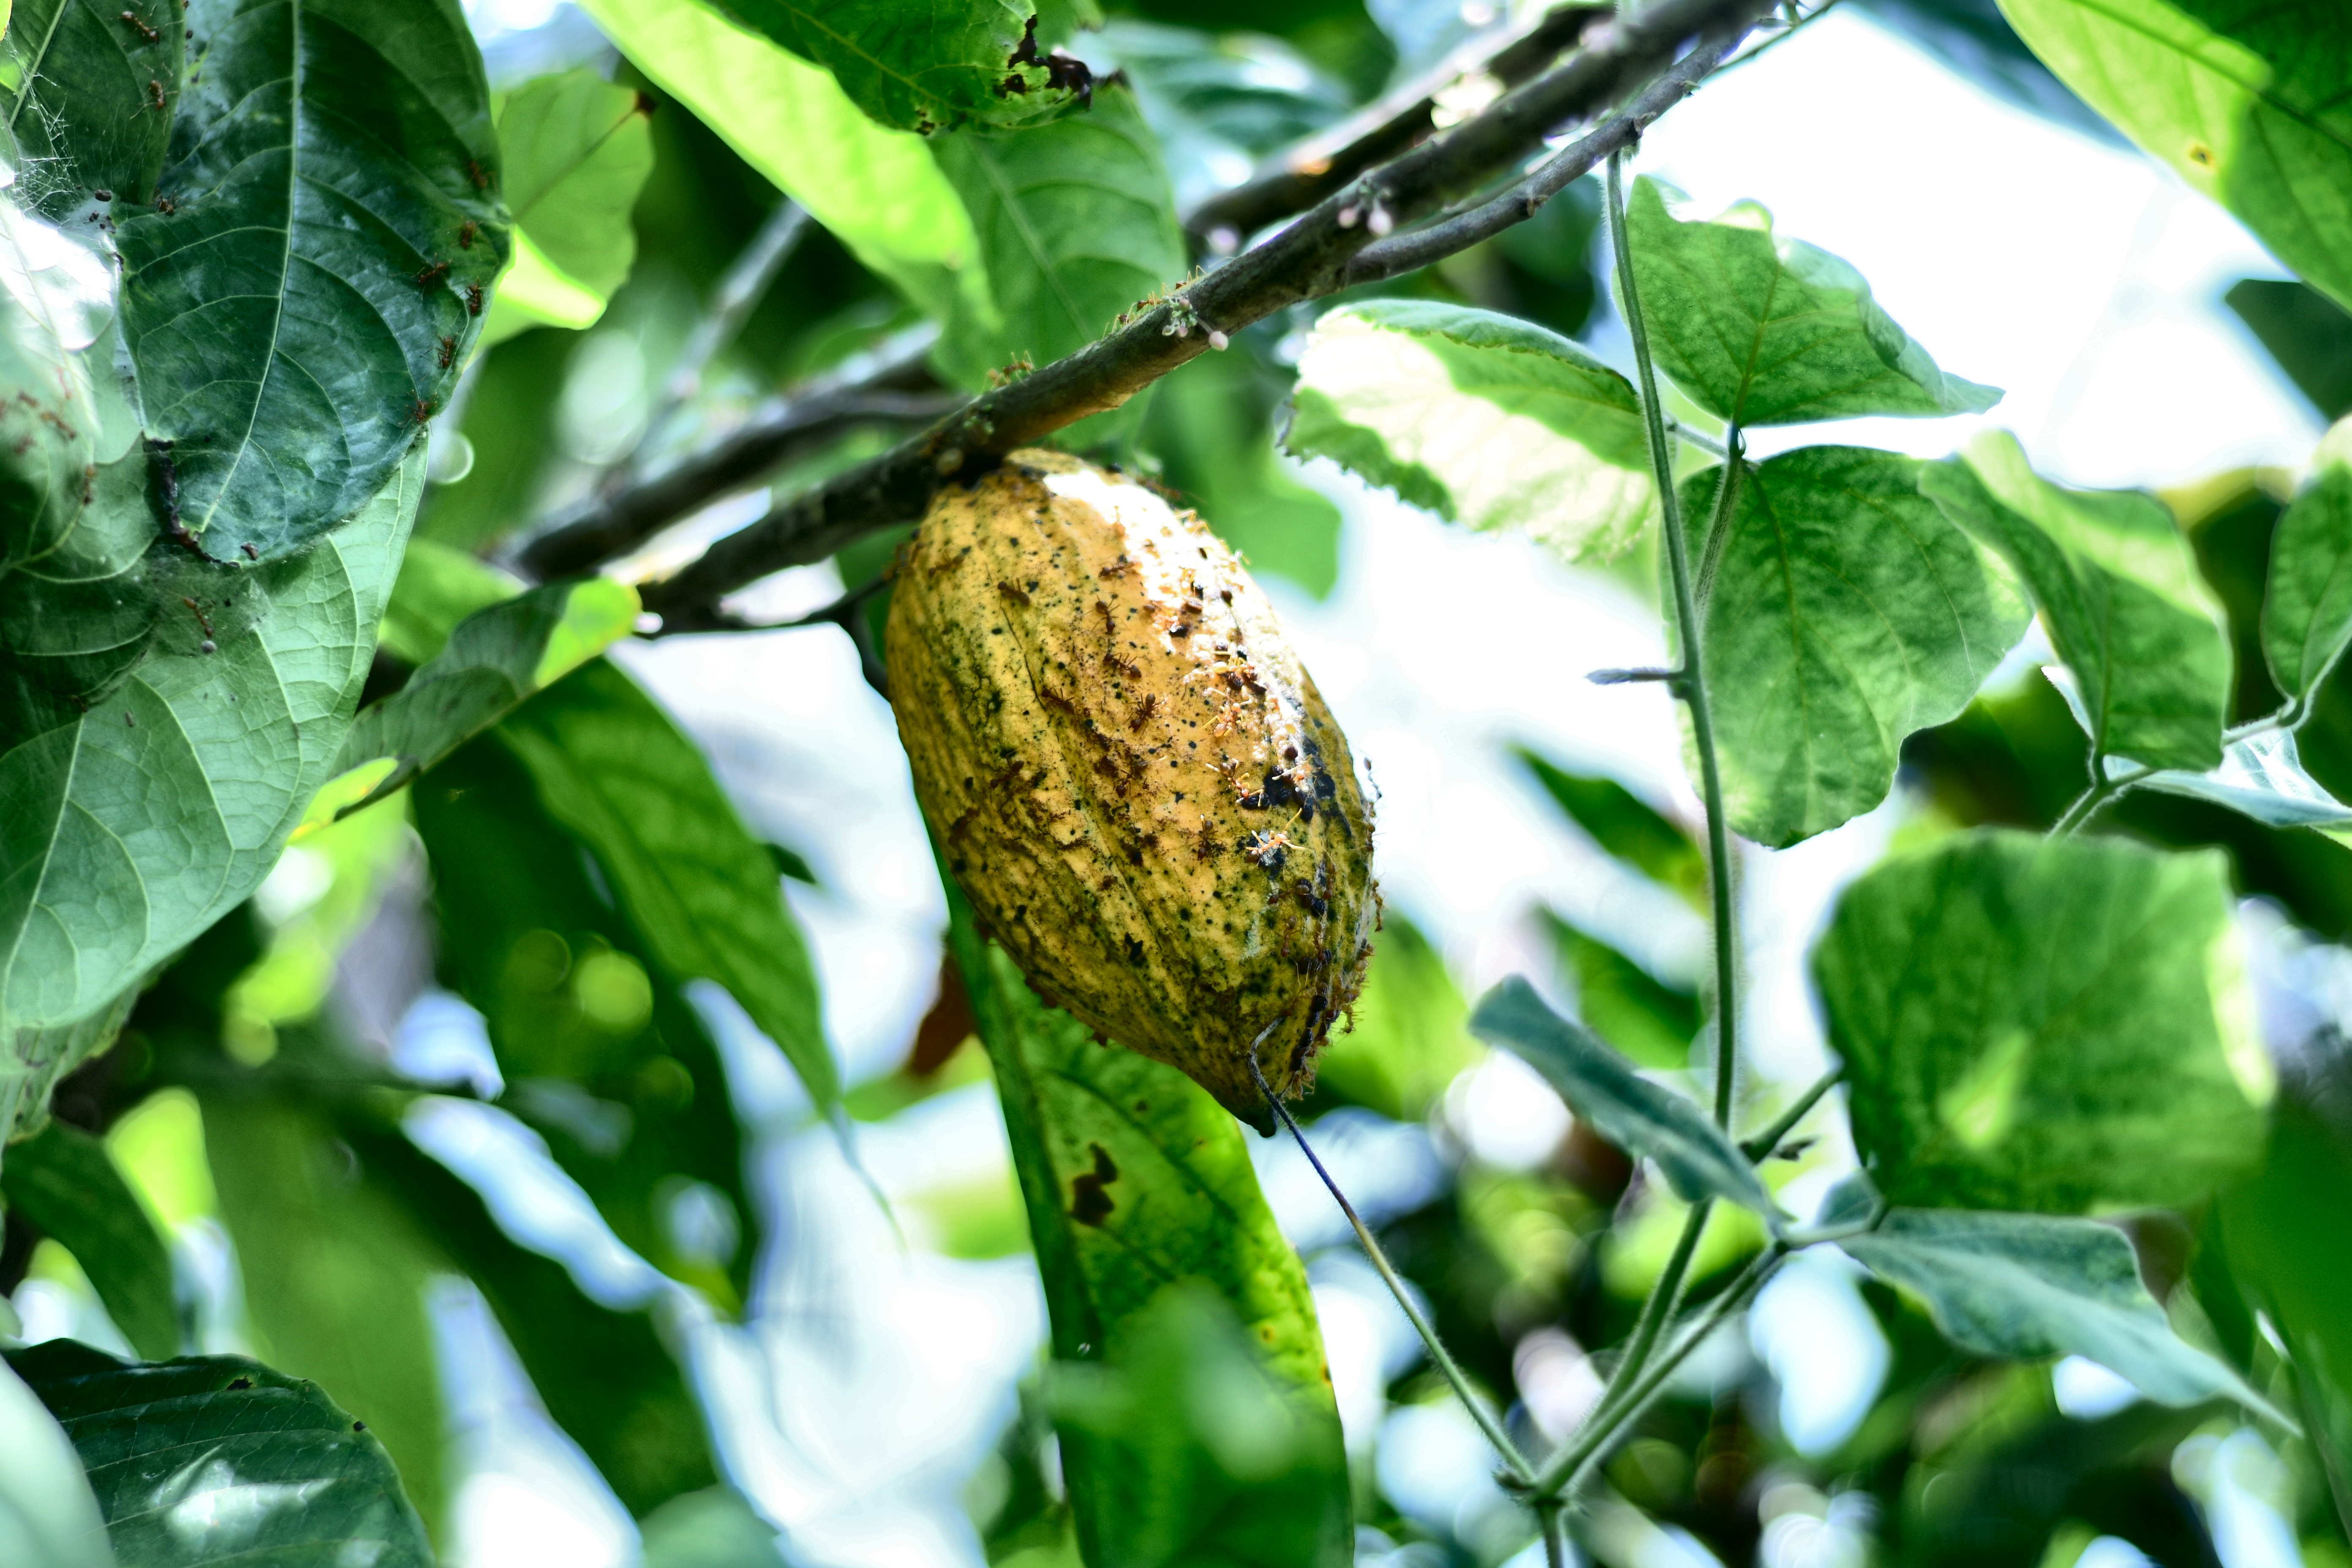
Maturity: mature
Variety: Angoleta